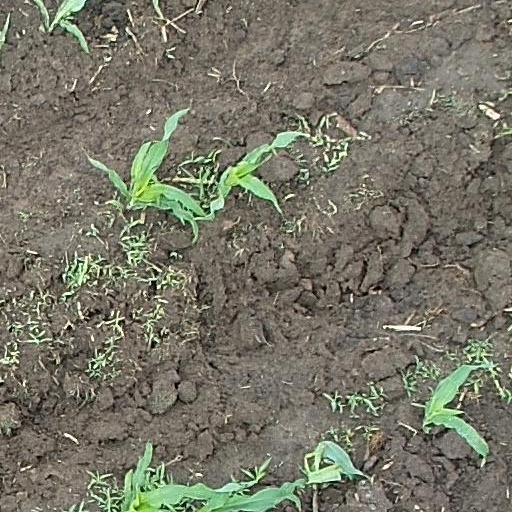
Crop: maize; corn